Corps Altsachsen Dresden

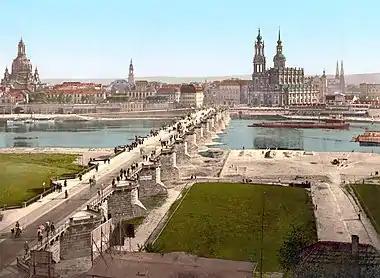
Brühl's Terrace in 1890.

The fraternity was founded on October 31, 1861, at the Brühl's Terrace in Dresden's city center as the Rhetoric Society by students of Dresden's former Institute of Technology, now the Dresden University of Technology. The name chosen for the new fraternity was originally "Polyhymnia", after the muse of sacred poetry, rhetoric and eloquence. The founders strongly believed that a rhetoric education and discourse should be part of a complete humanistic higher education. The colors "grey-green-gold" were chosen to represent the fraternity's principles focusing on academia (grey), being full of fresh energy and hope for its principles (green), and valuing friendship among fraternity brothers (gold). The strong connection to the fraternity's founding location is often revived with a rhetoric get-together at Brühl's Terrace and spontaneous afternoon pub gatherings near the river Elbe as well as lavish balls throughout the year.